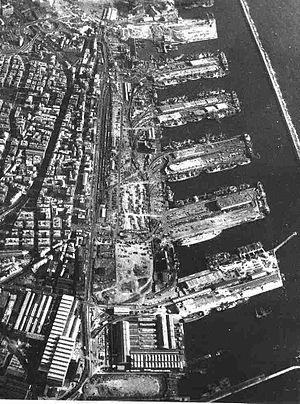
Sampierdarena est un quartier assez peuplé de l'ouest de Gênes.